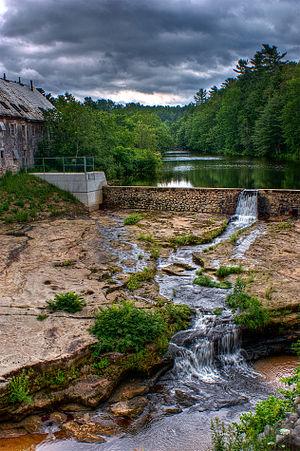
La Rivière Sainte-Croix est un cours d'eau situé à l'est de la Nouvelle-Écosse, qui se jette dans l'océan Atlantique, en face de l'Île Sainte-Croix, située sur l'autre rive de la Baie de Fundy, dans le Maine.